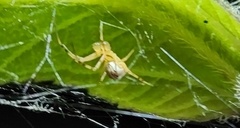
Species: Lactrodectus_hesperus